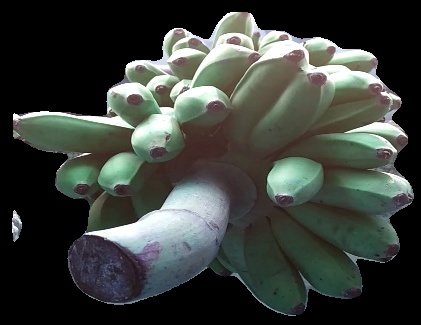
Variety: rasbale
Grade: grade2